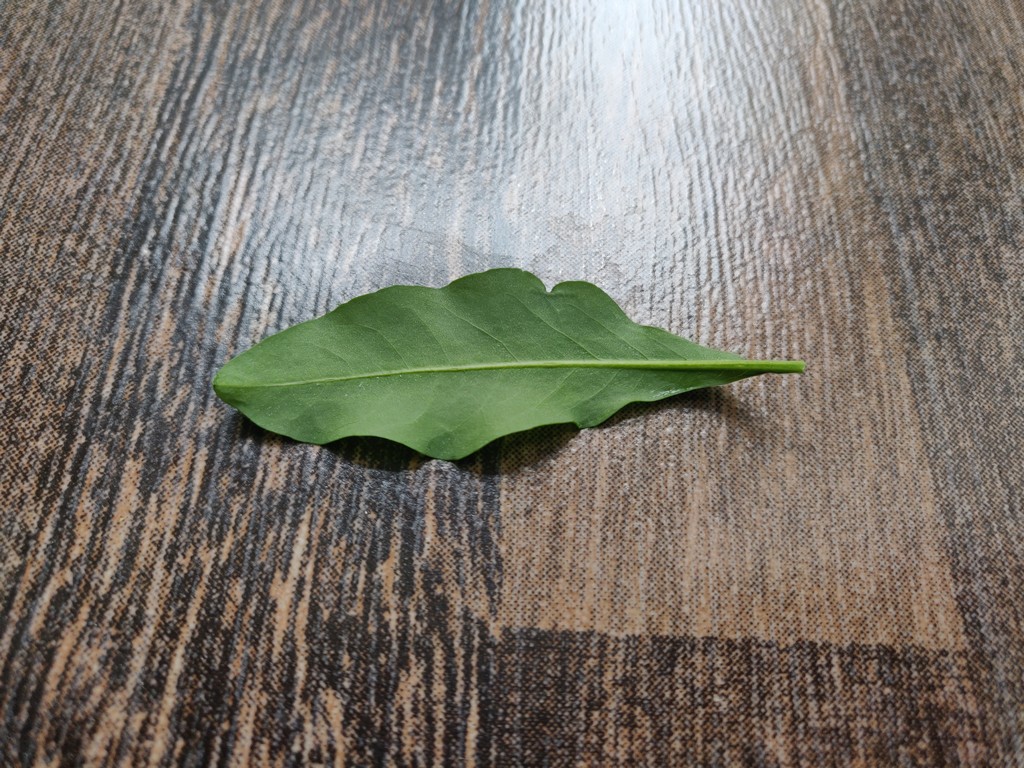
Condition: Healthy
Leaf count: single
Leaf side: back